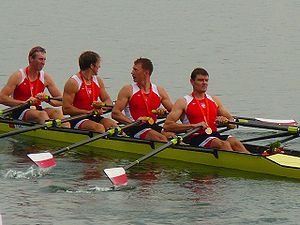
Konrad Wasielewski
Konrad Wasielewski (yderst til venstre) (2008)
Konrad Henryk Wasielewski er en polsk tidligere roer og olympisk guldvinder.